Valley step

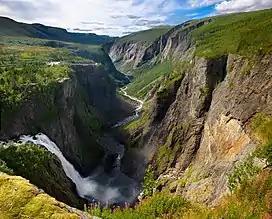
Valley step forming the beginning of a trough valley (Hardangervidda)

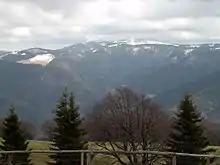
Trough head of the St. Wilhelm Valley (Southern Black Forest)

A valley step ( or "Talschwelle") is a prominent change in the longitudinal slope of a valley, mainly in trough valleys formed by glaciers.